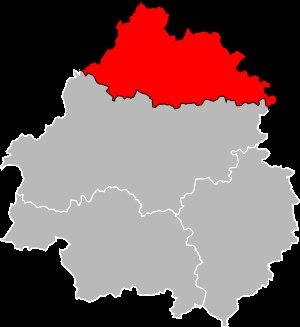
L'arrondissement de Nontron est une division administrative française, située dans le département de la Dordogne, en région Nouvelle-Aquitaine.